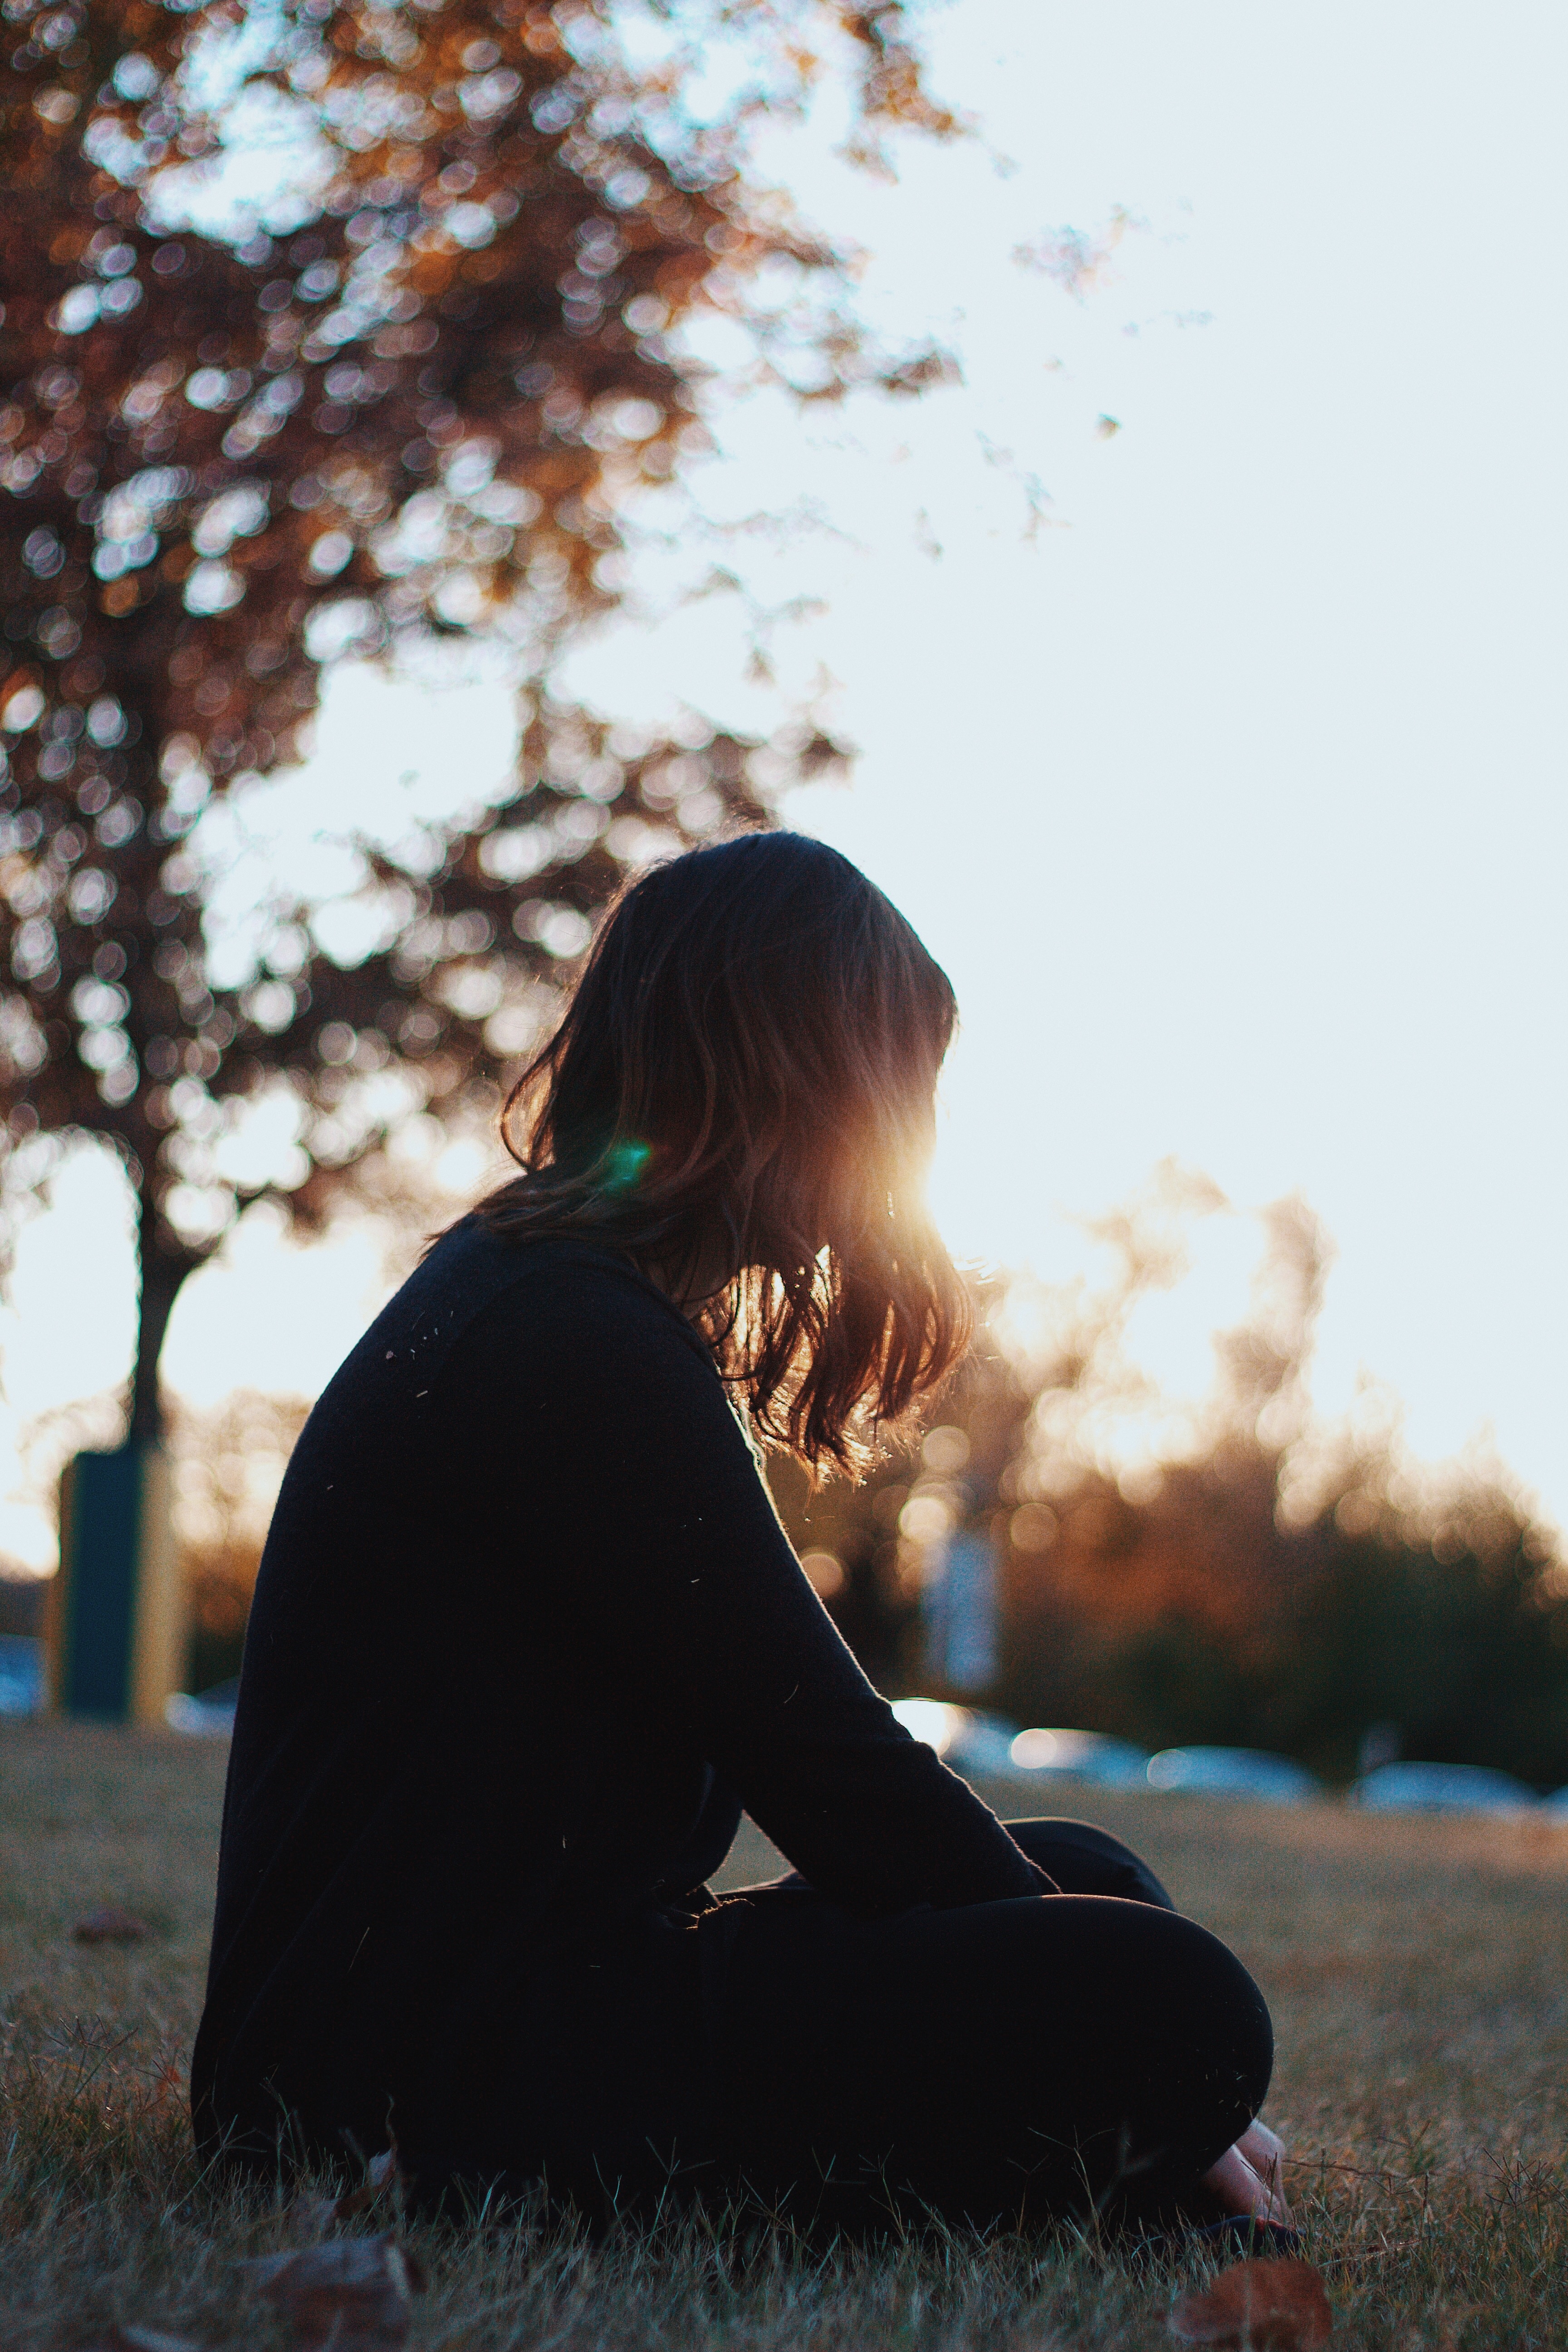
person, girl, woman, photography, sunlight, morning, flower, portrait, spring, color, sitting, autumn, romance, blue, season, dress, photograph, beauty, emotion, interaction, photo shoot, portrait photography, human positions